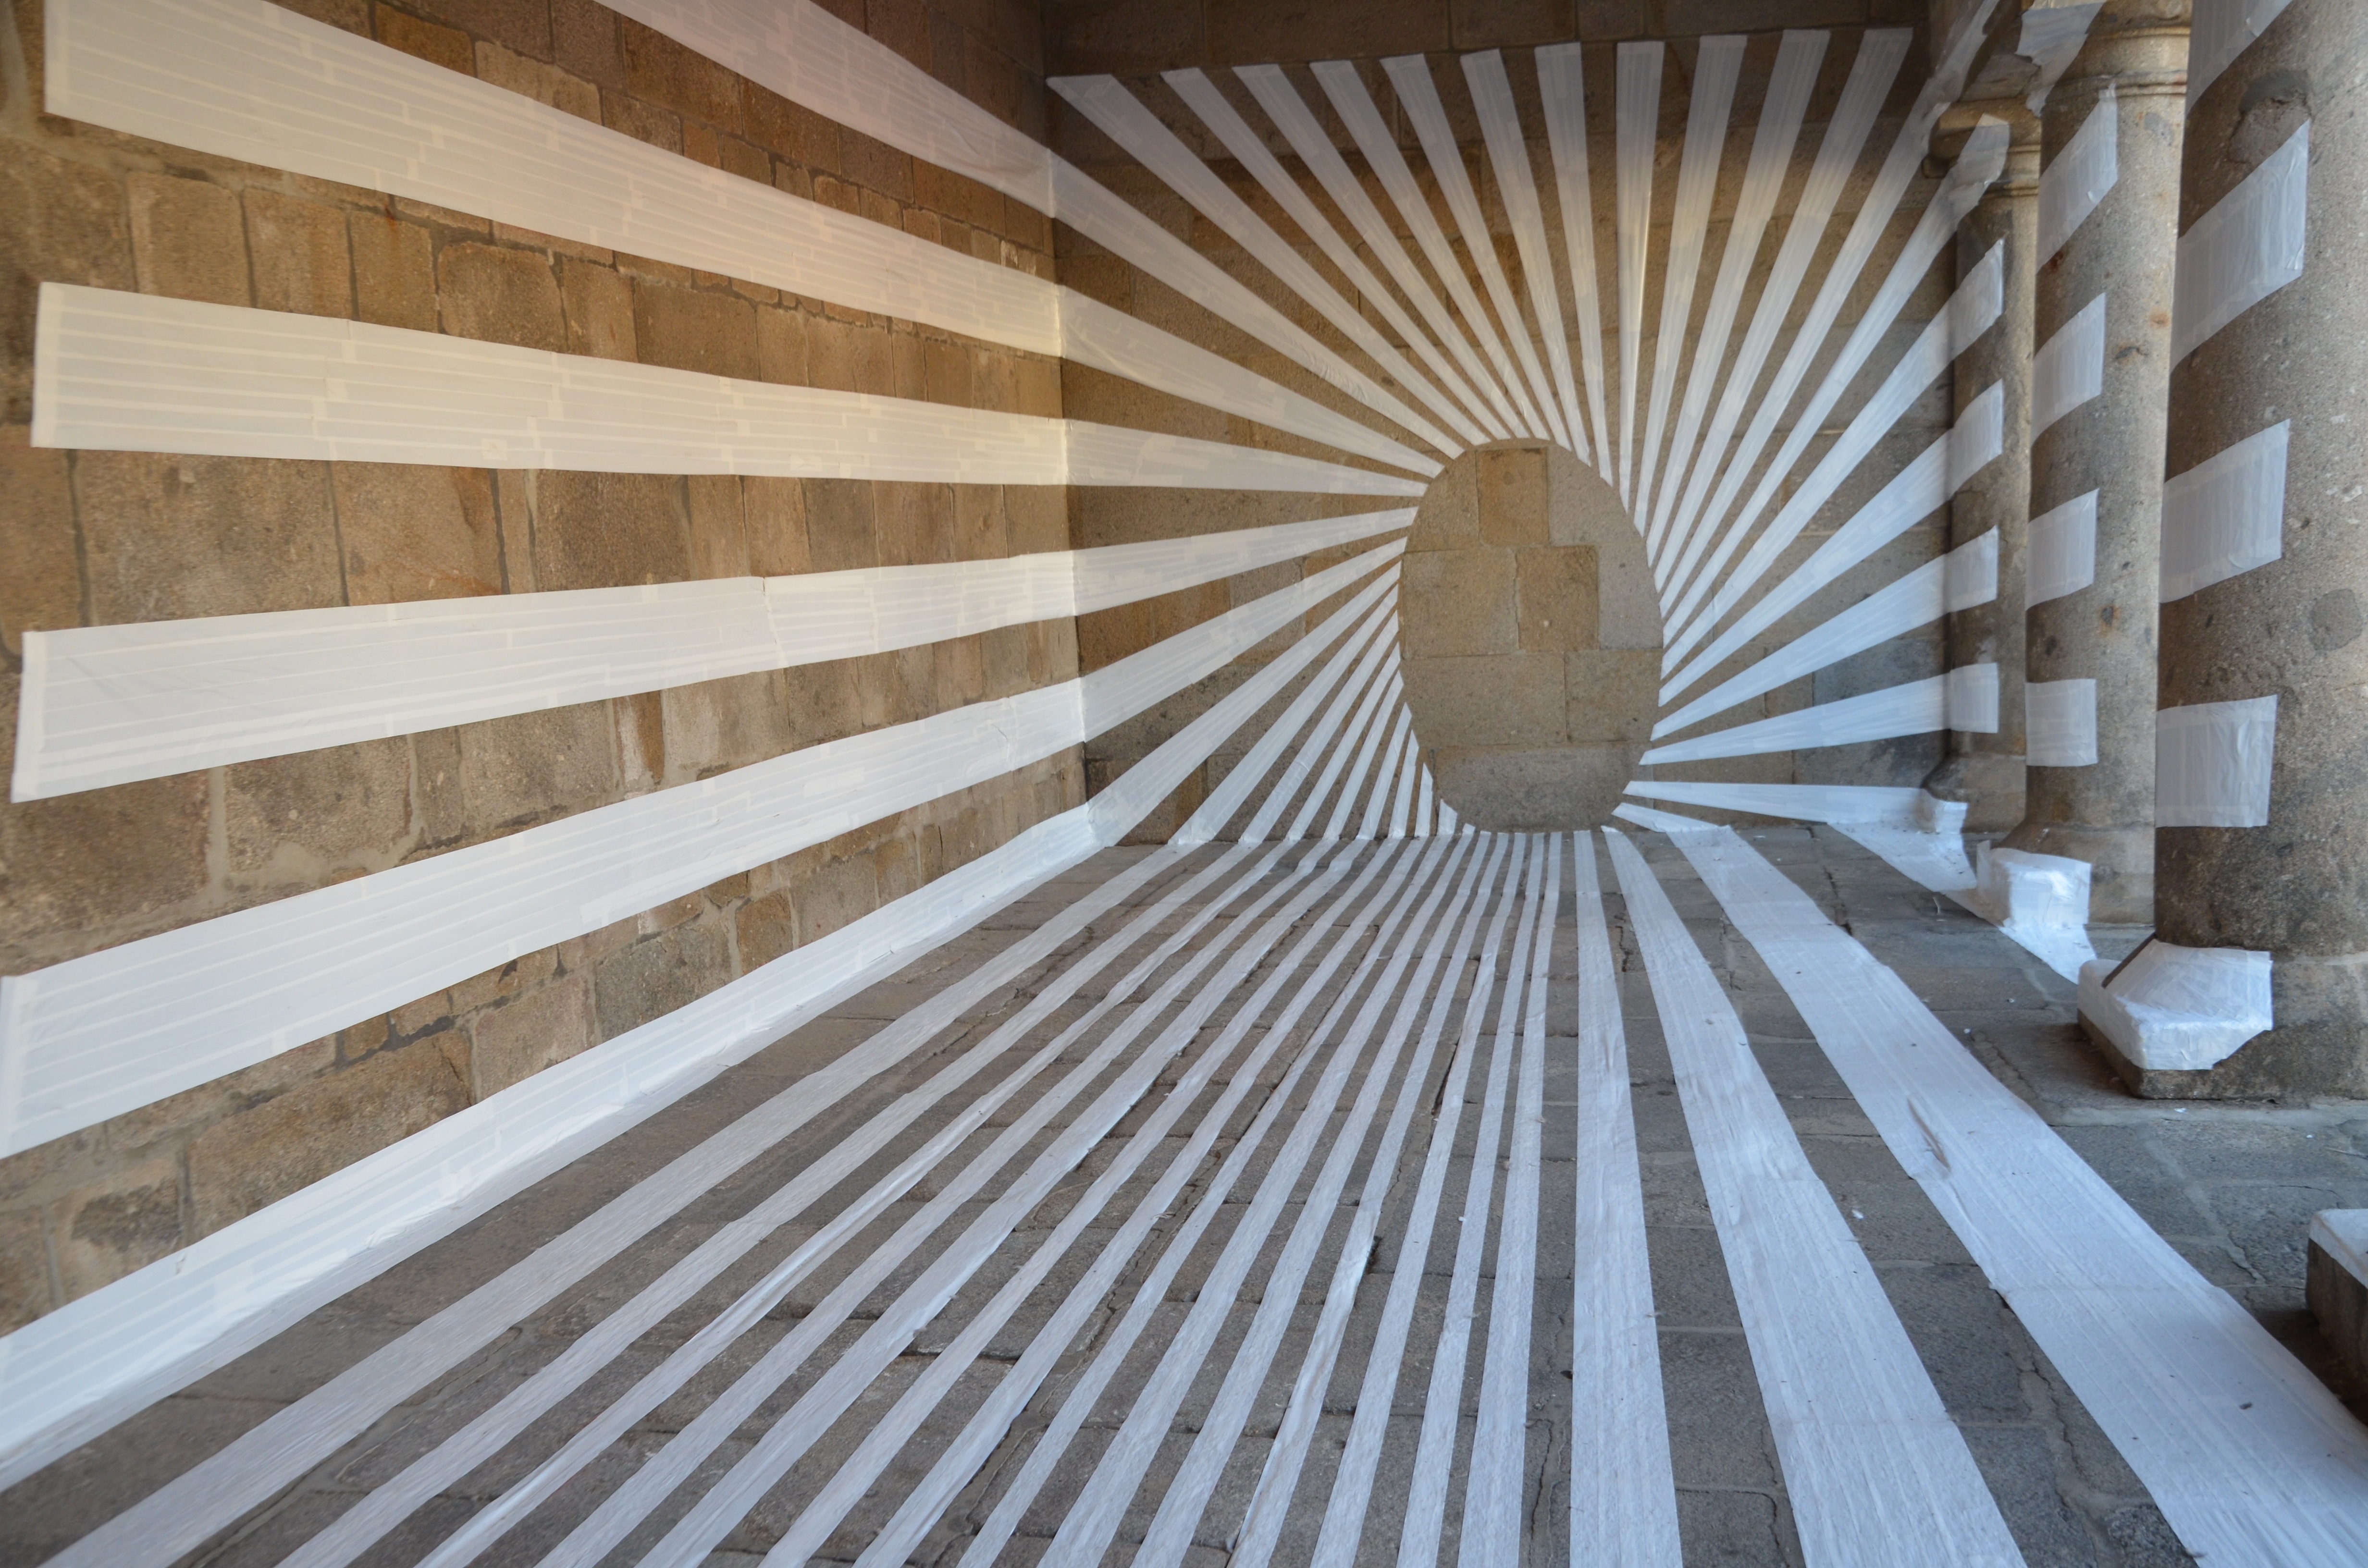
architecture, wood, floor, ceiling, interior design, art, design, stairs, symmetry, portugal, braga, flooring, daylighting, noite branca